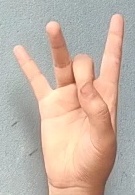
ASL sign: 8